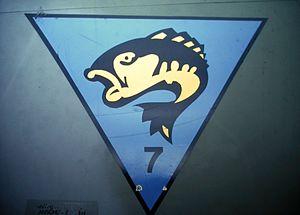
Les Forces aériennes suisses sont, avec les forces terrestres, l'une des deux branches des forces armées suisses.